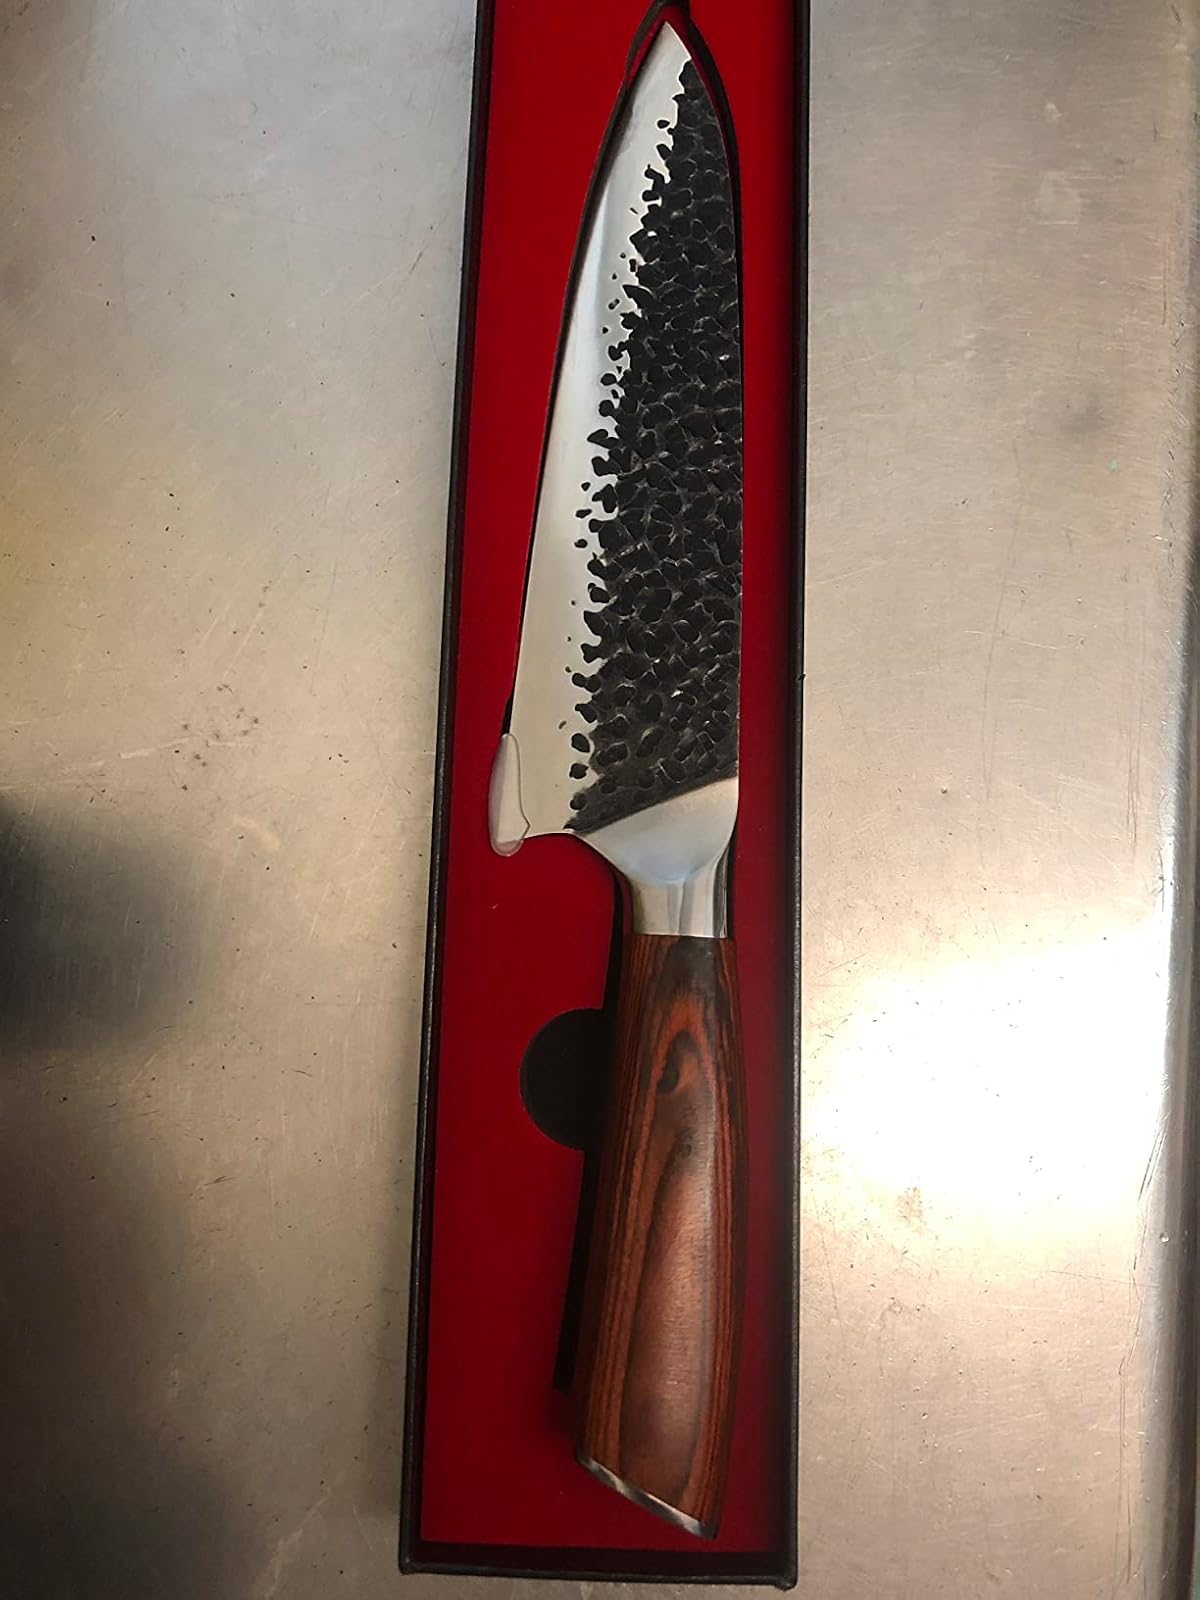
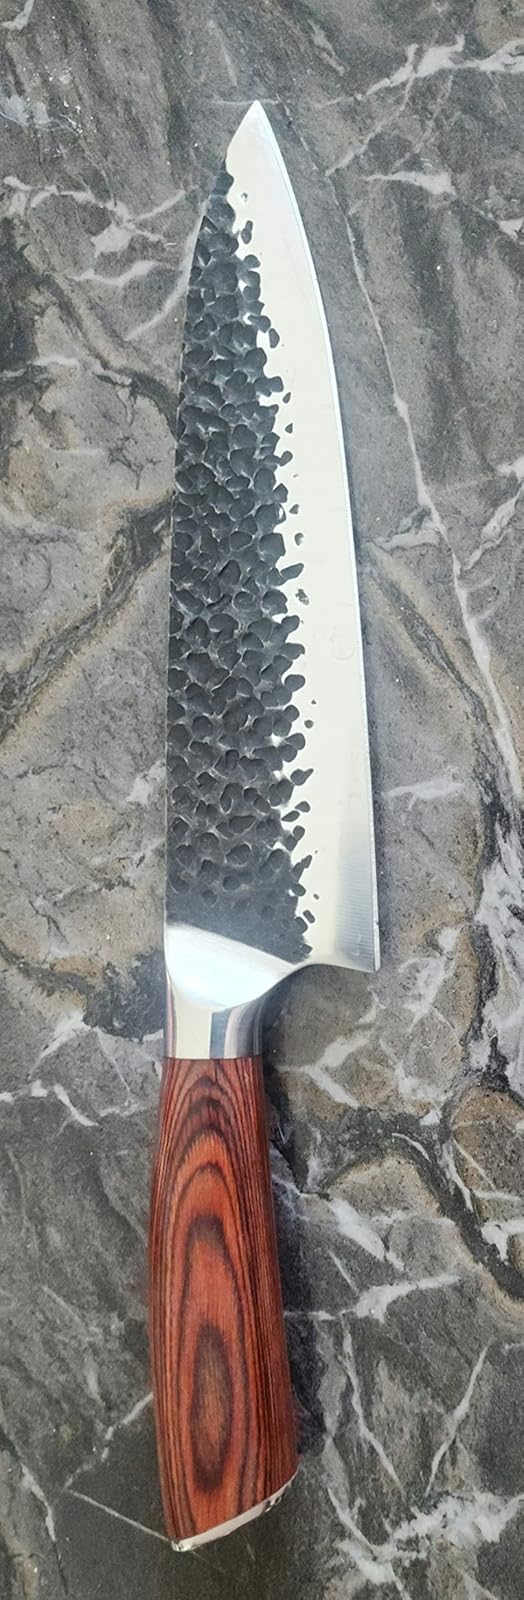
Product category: items_knife
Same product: yes